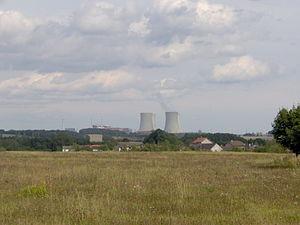
La centrale nucléaire de Temelín, exploitée par ČEZ, est située à proximité du village de Temelín, dans la région de Bohême-du-Sud, en Tchéquie, à 50 km de la frontière avec l'Autriche et 60 km de la frontière avec l'Allemagne. Elle est composée de deux réacteurs nucléaires et quatre tours de refroidissement d'une hauteur de 150 m. Le site couvre quelque 145 ha et emploie environ 1 000 personnes.